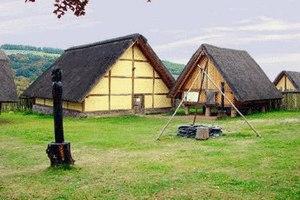
Les Trévires étaient un peuple celte du groupe belge, localisé dans l’est de la Gaule. Leur nom est à l'origine de la ville de Trèves en Allemagne.
La culture de La Tène, ou second Âge du fer, est une culture archéologique qui se développe en Europe entre environ 450 et 25 av. J.-C. Considérée comme l'apogée de la culture celtique, elle succède à la culture de Hallstatt et s'achève avec la conquête romaine de la Gaule et avec les migrations germaniques vers le sud de l'Allemagne actuelle. Son nom provient du site archéologique de La Tène découvert en 1857 à Marin-Epagnier, sur les bords du lac de Neuchâtel en Suisse. La Tène donne l'adjectif « laténien ».